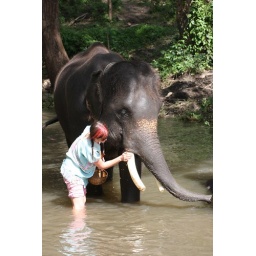
I had the only male in the group. So I got the extra step of taking sand to scrub his tusks.